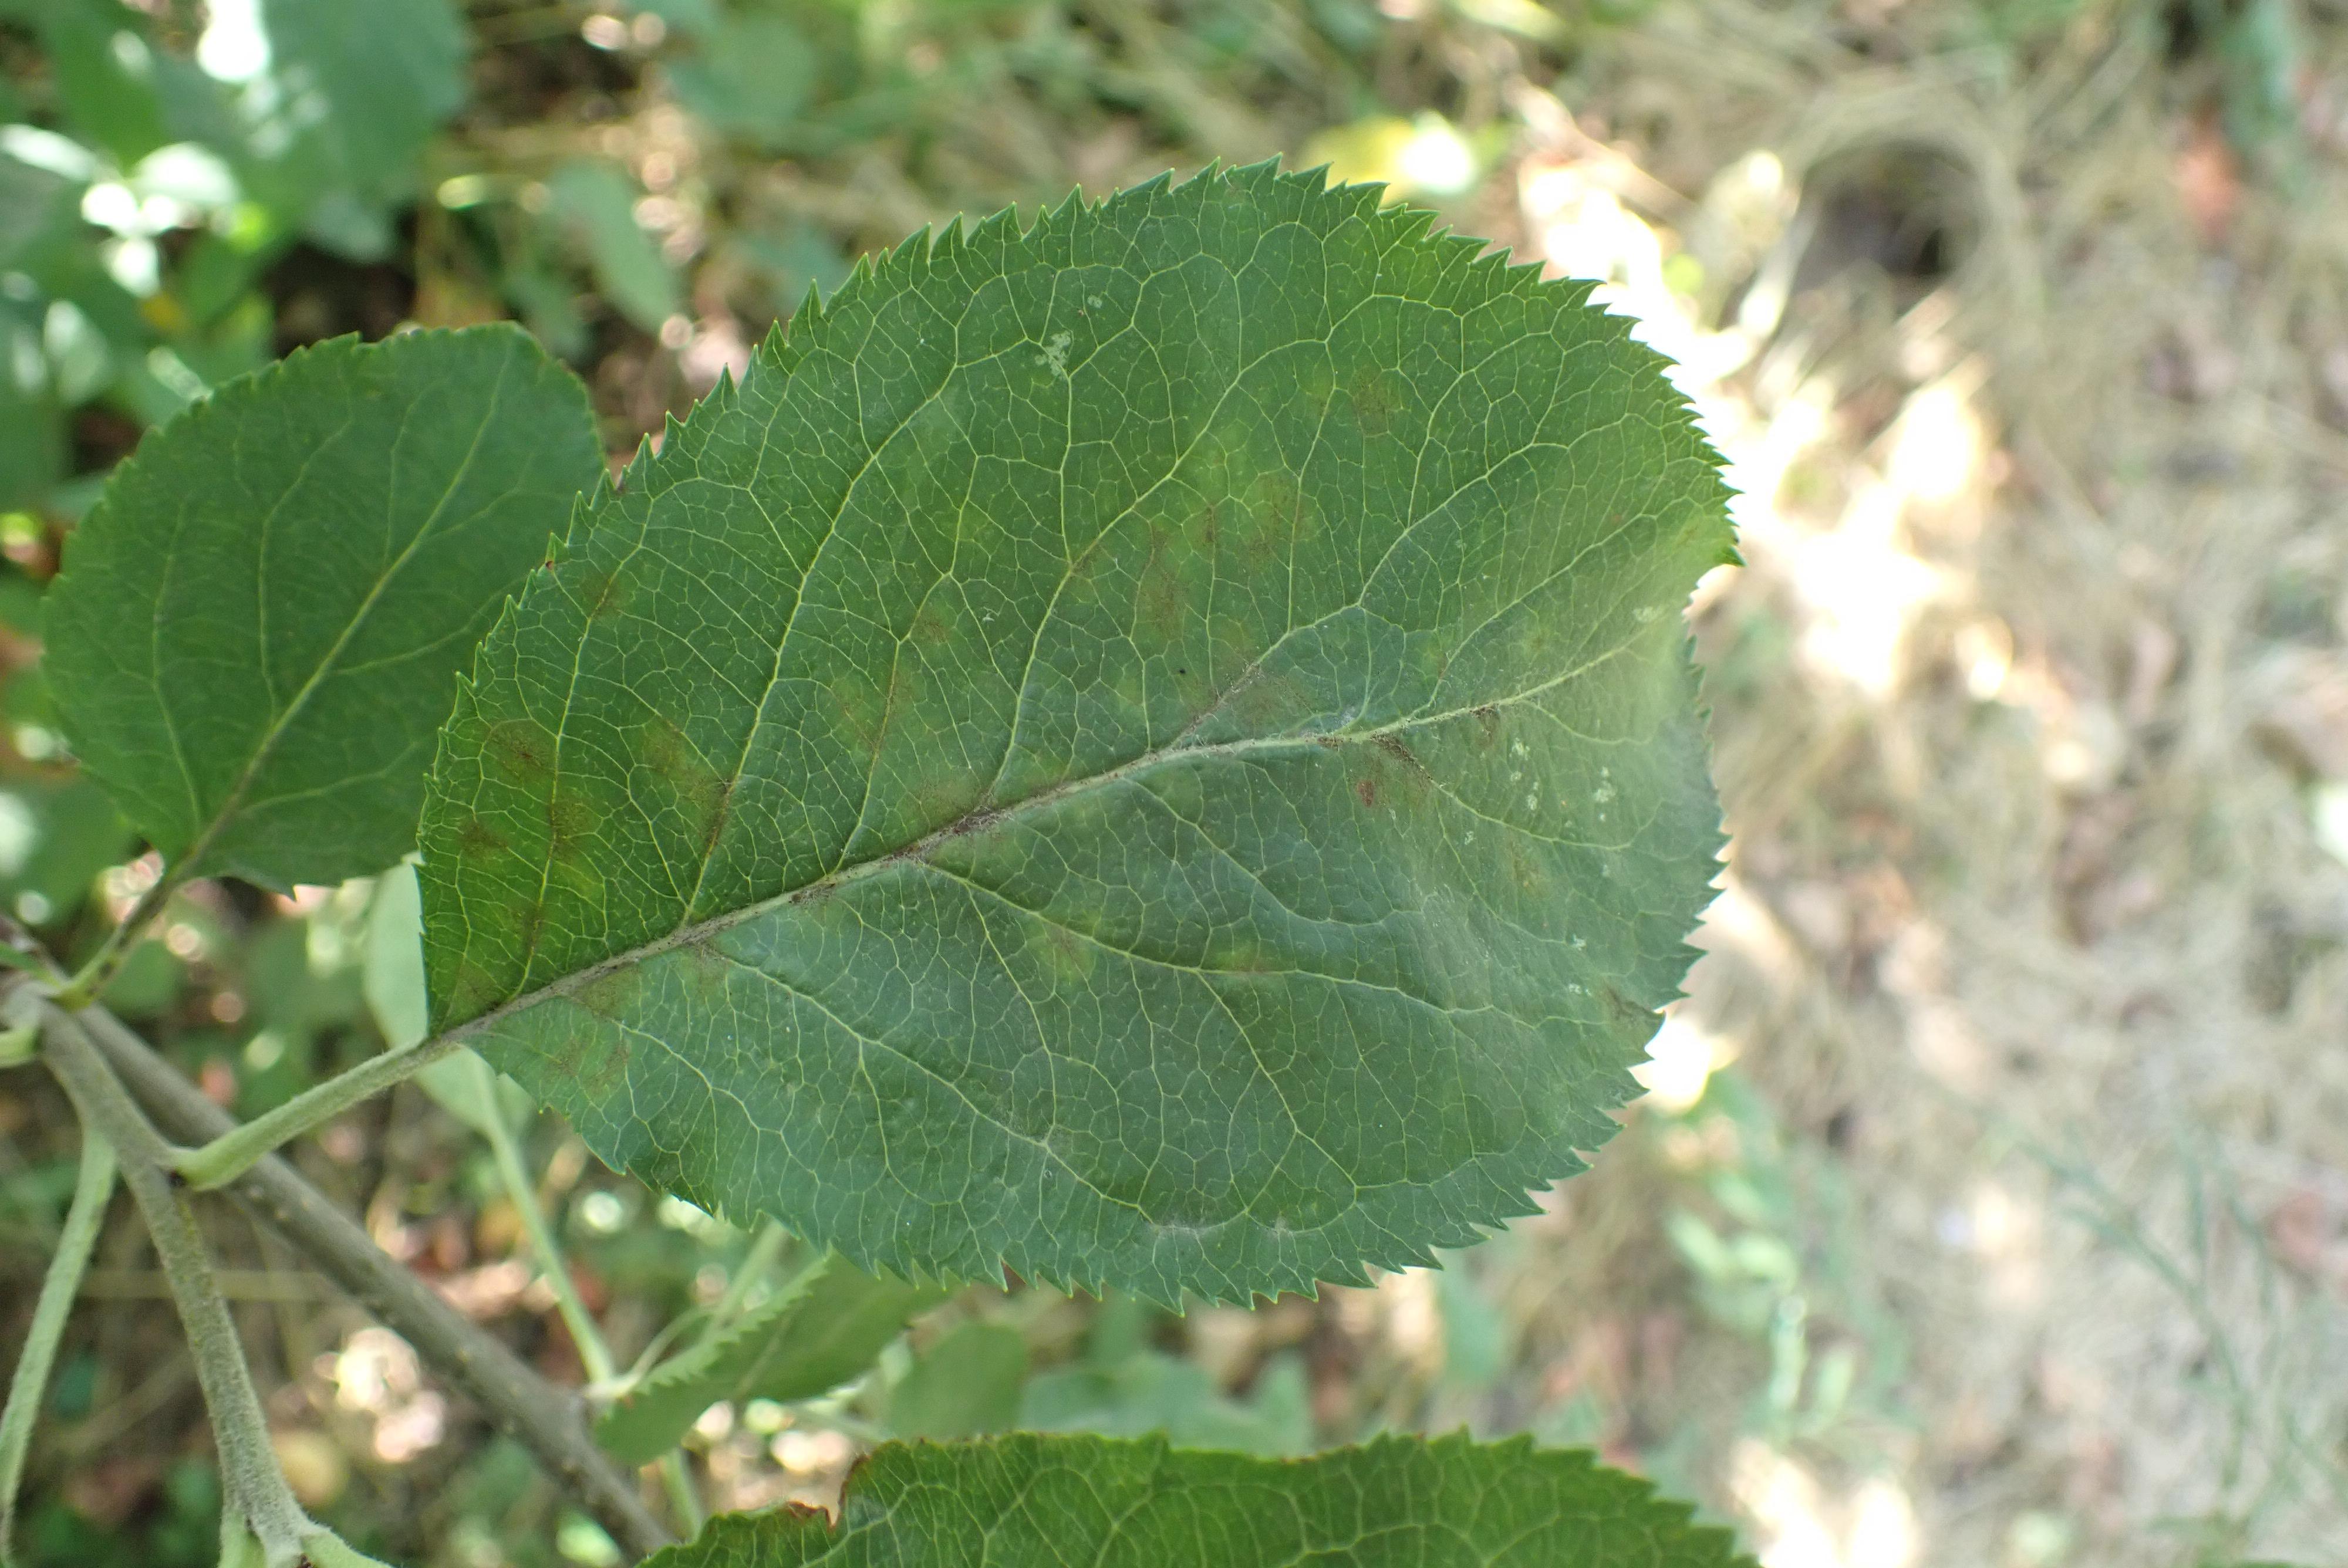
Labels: scab